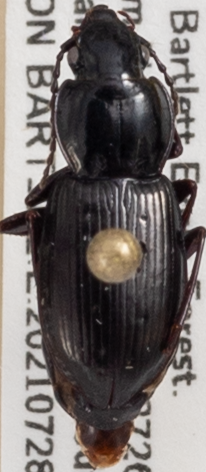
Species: Pterostichus pensylvanicus
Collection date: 2021-07-28
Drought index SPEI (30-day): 1.184
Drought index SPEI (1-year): -1.034
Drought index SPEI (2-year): -0.62